History of Indian Institutes of Technology

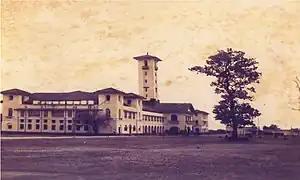
IIT Kharagpur was established at the site of the Hijli Detention Camp (pictured) in 1950.

Dr. Humayun Kabir encouraged Dr. B. C. Roy, the chief minister of West Bengal to work on Sir Ardeshir's proposal for an IIT. It is also possible that Sir J. C. Ghosh, the then director of the Indian Institute of Science, Bangalore, prompted him to do so. In 1946, Dr. Kabir along with Sir Jogendra Singh of the Viceroy's Executive Council (Department of Education, Health and Agriculture) set up a committee to prepare a proposal, and made Sir Nalini Ranjan Sarkar the chairman. The Sarkar Committee was taking too much time, but Dr. Roy did not wait for the committee to finalise its report and started working on the interim draft itself. The 22 member committee (in its interim draft) recommended the establishment of "Higher Technical Institutions" in the Eastern, Western, Northern and Southern regions of the country. These institutes were recommended to have a number of secondary institutions affiliated to them. The draft also urged the speedy establishment of all the four institutions with the ones in the East and the West to be started immediately. The committee also felt that such institutes should not only produce undergraduates but should be engaged in research – producing research workers and technical teachers as well. The standard of the graduates was recommended to be at par with those from elite institutions abroad. They felt that the proportion of undergraduates and postgraduate students should be 2:1.